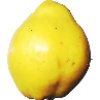
Label: Quince 1